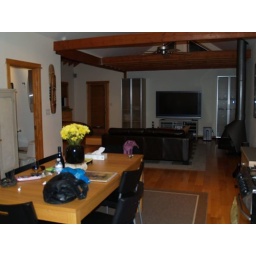
the most open floor plan we've lived in yet! one room...the bed is to the left of the couch.